Vladimir Kozhin

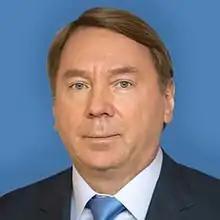
Official portrait, 2018

Vladimir Igorevich Kozhin (born 28 February 1959) is a Russian businessman and politician. Senator from Moscow since 2018. Previously he was an Aide to the President of Russia and head of the Control Directorate of the Presidential Administration of Russia. He has the federal state civilian service rank of 1st class Active State Councillor of the Russian Federation.